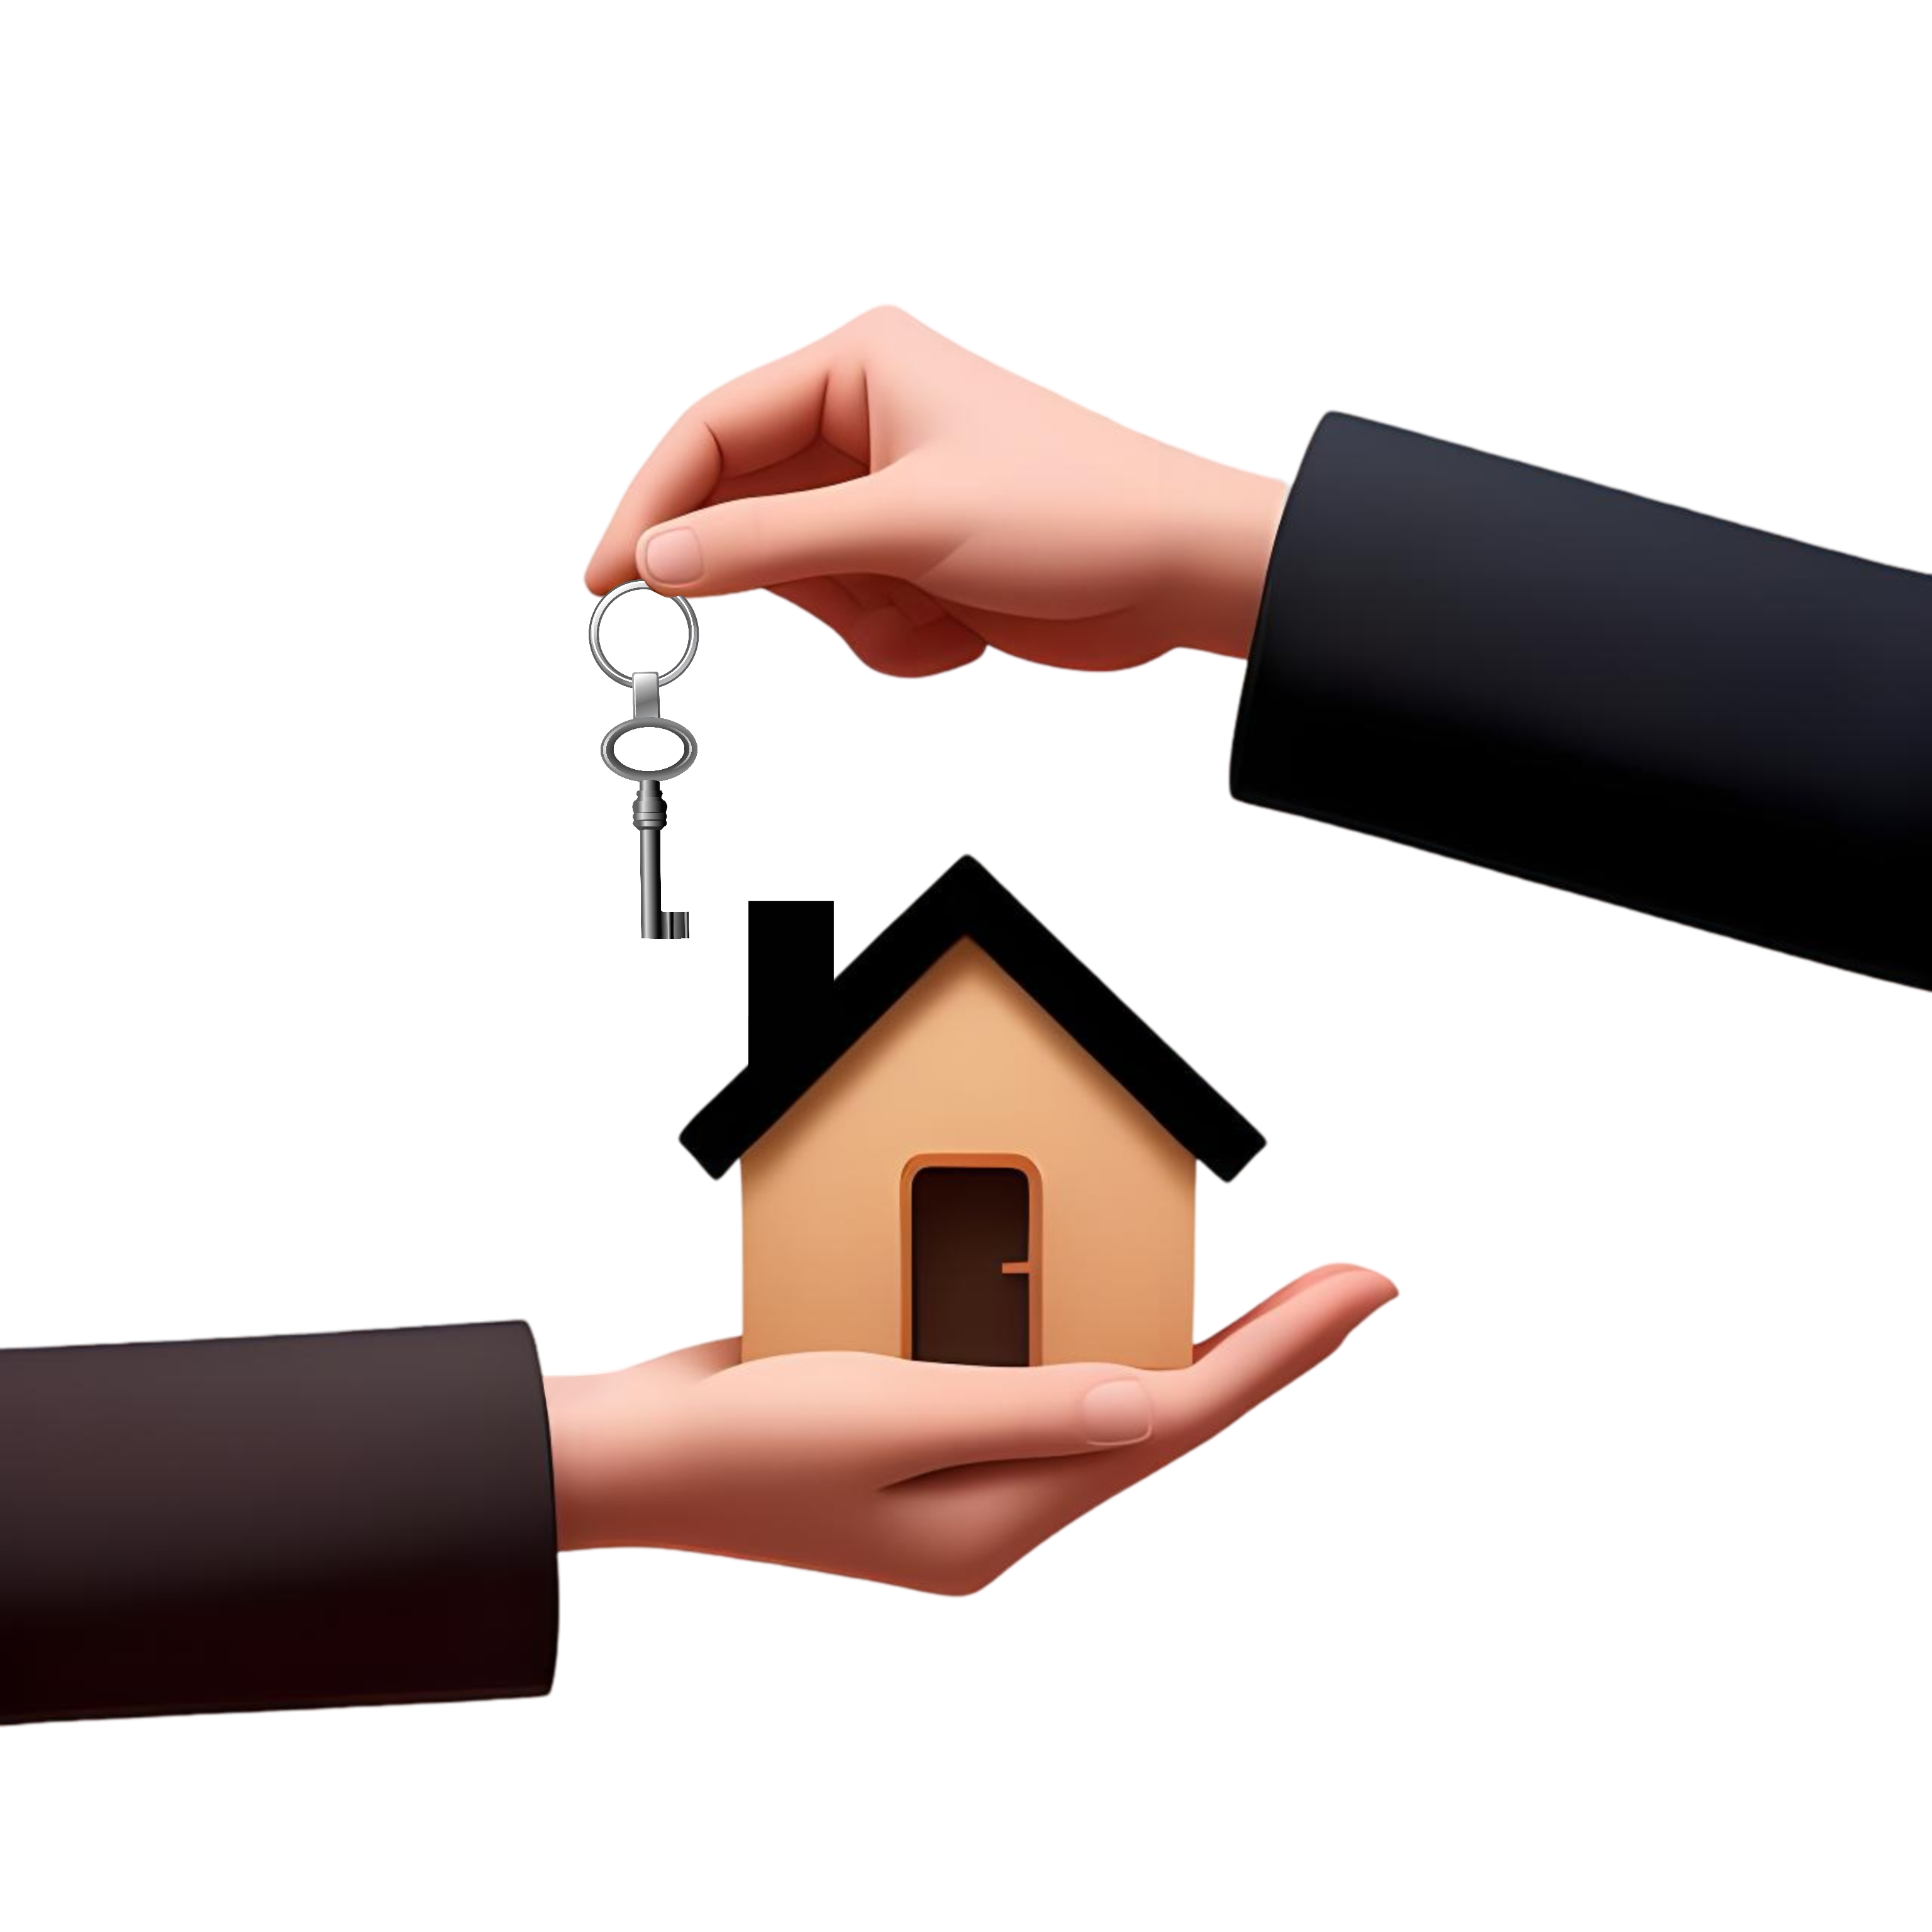
real estate, house, key, realtor, giving, hand, mortgage, buy, rent, new, care, home, business, sale, loan, property, residential, selling, cartoon, cutout, gesture, finger, thumb, Material property, font, wrist, rectangle, wood, brick, brand, gadget, logo, graphics, room